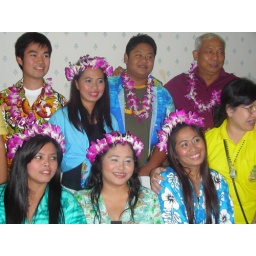
The Secretary General in red shirt